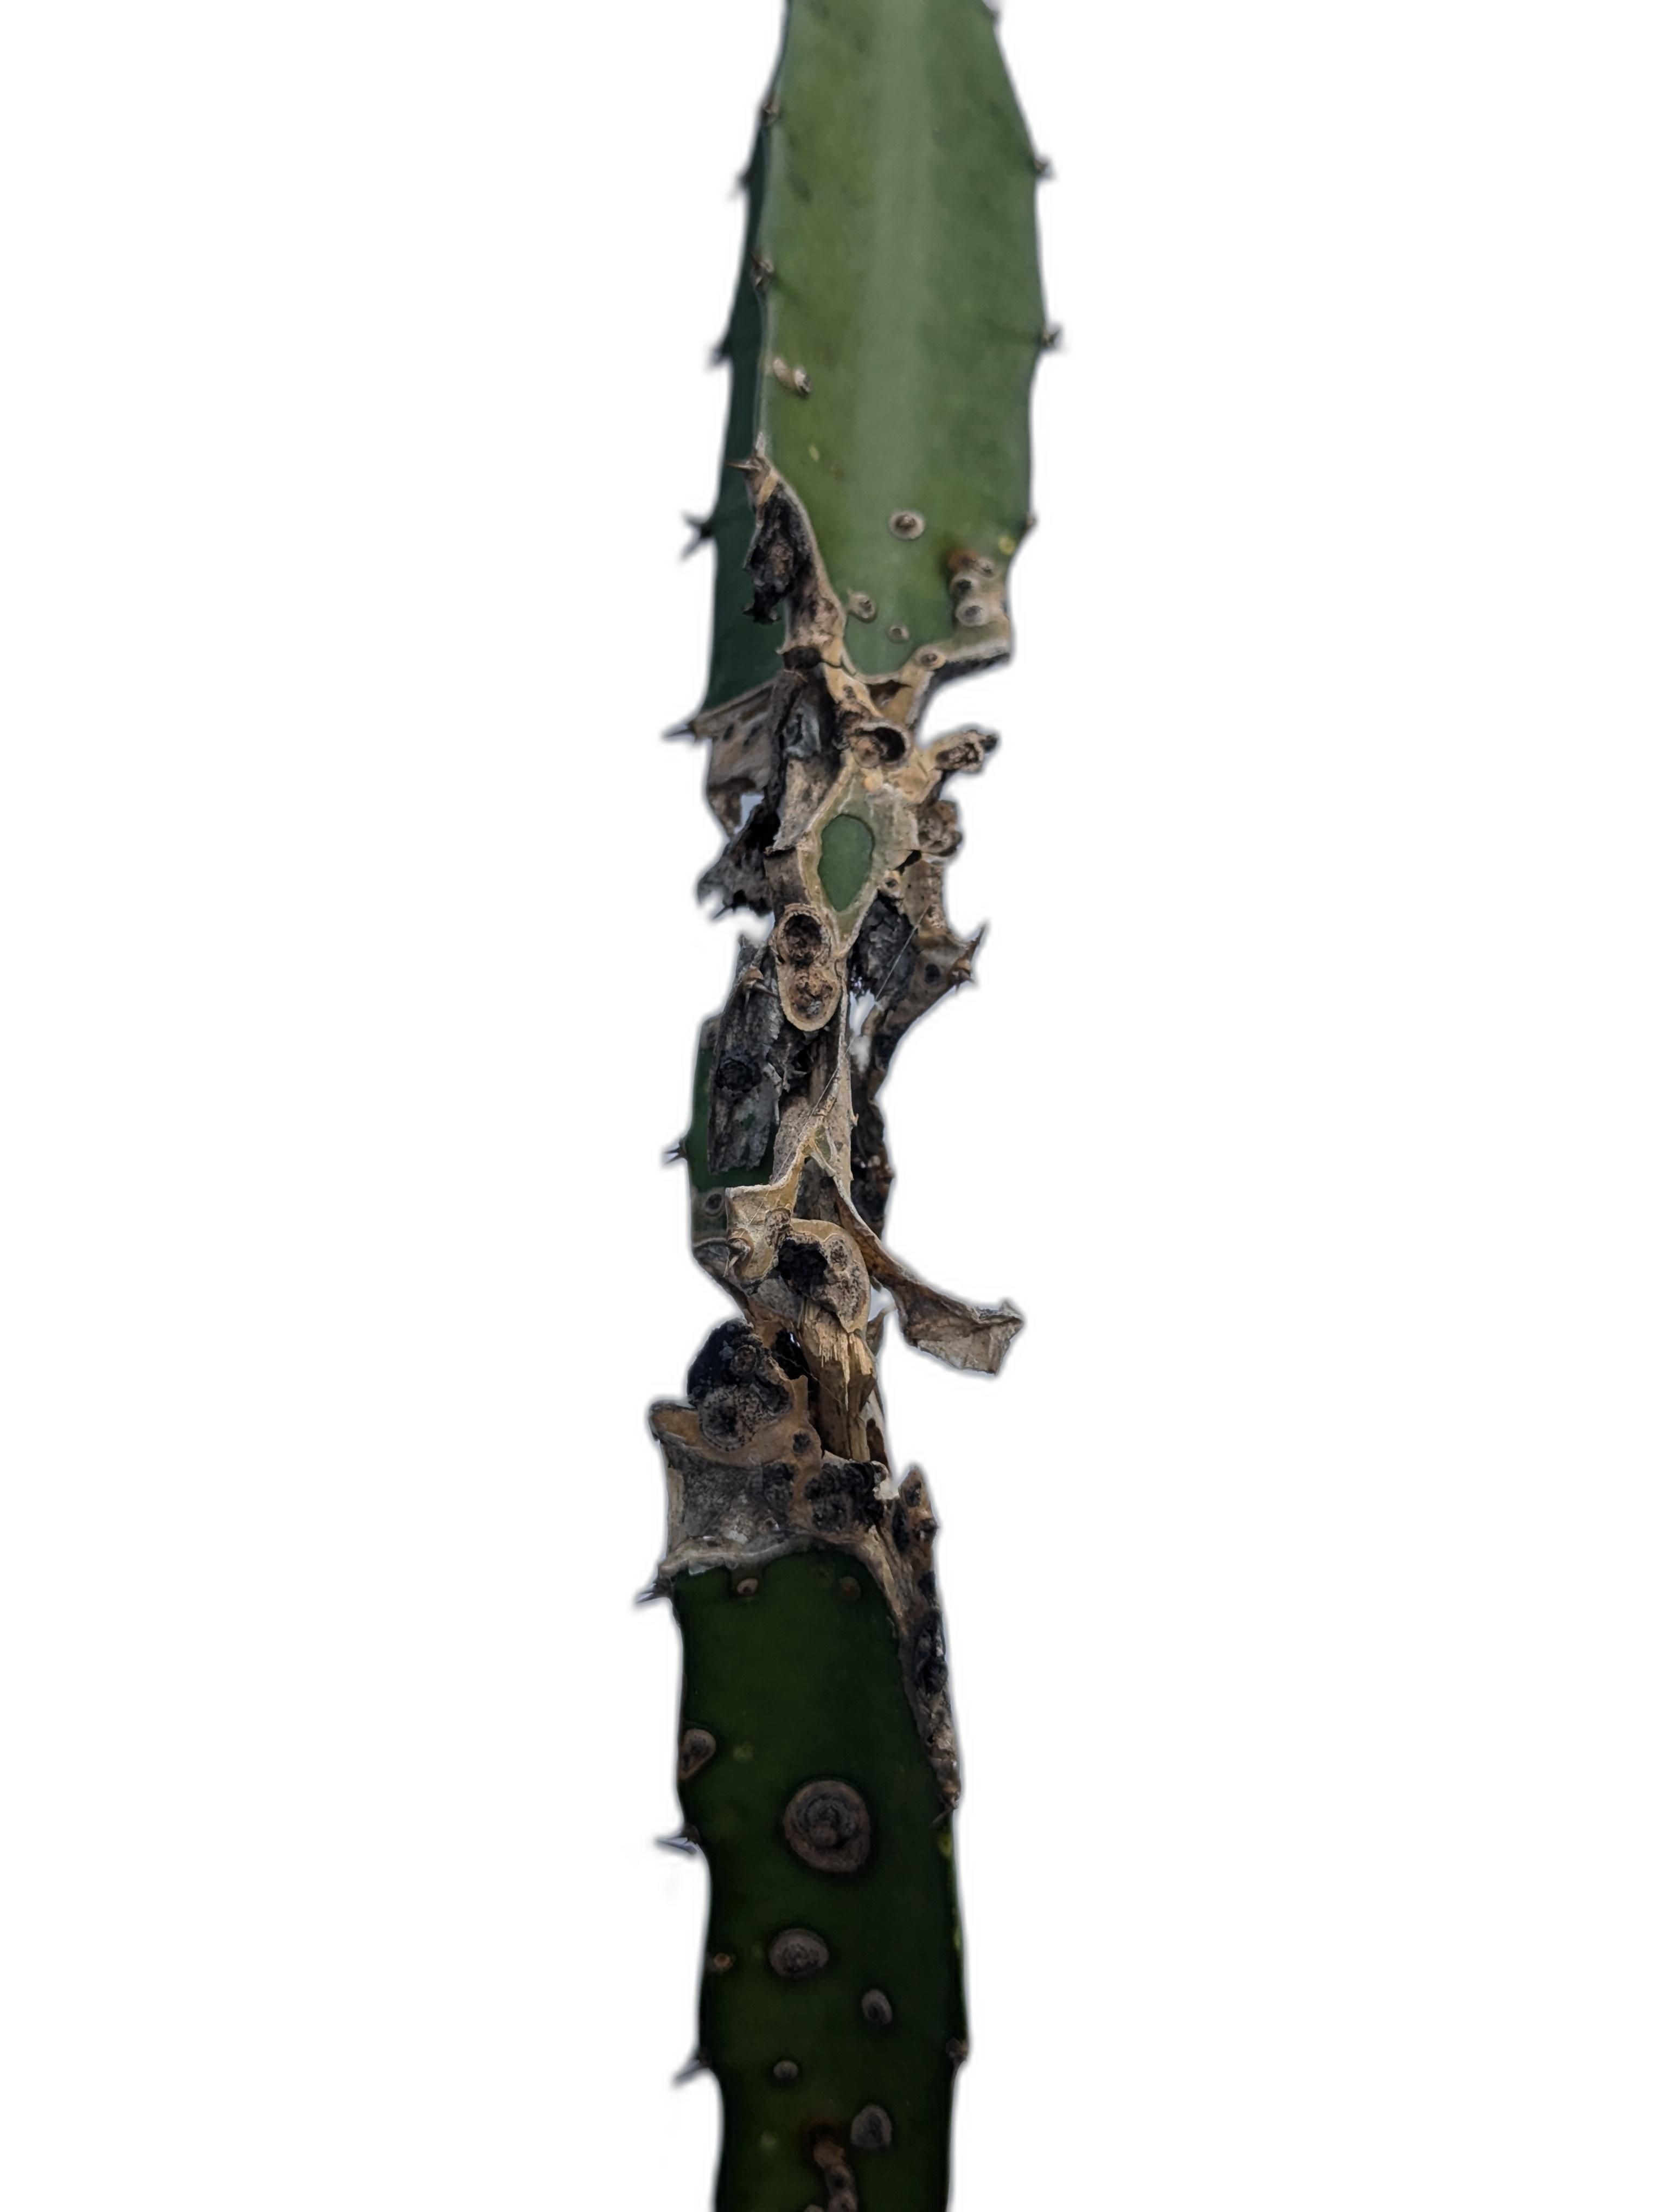
Label: Bad leaf